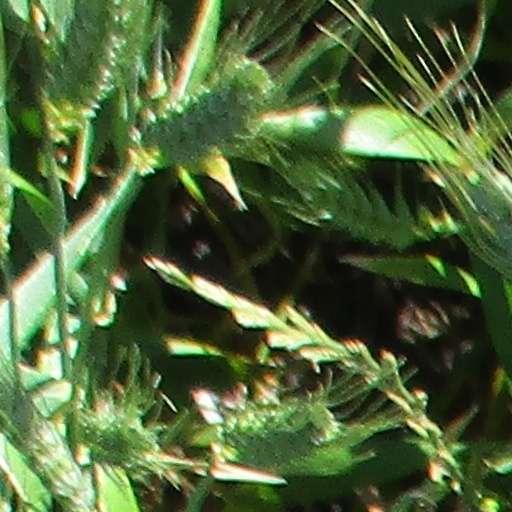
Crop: wheat